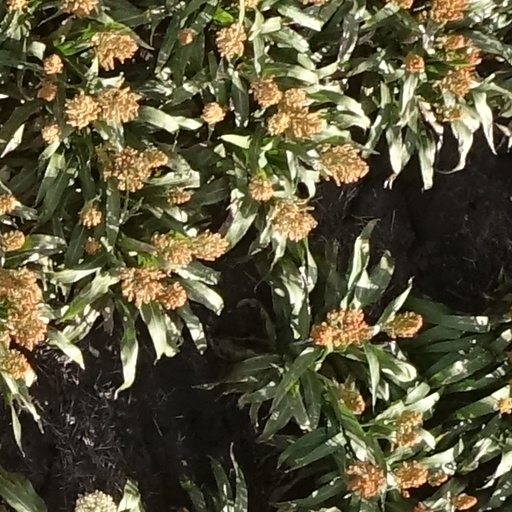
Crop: sorghum